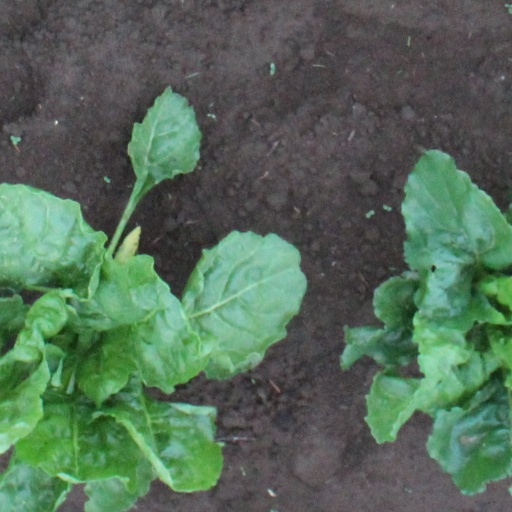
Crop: sugar beet